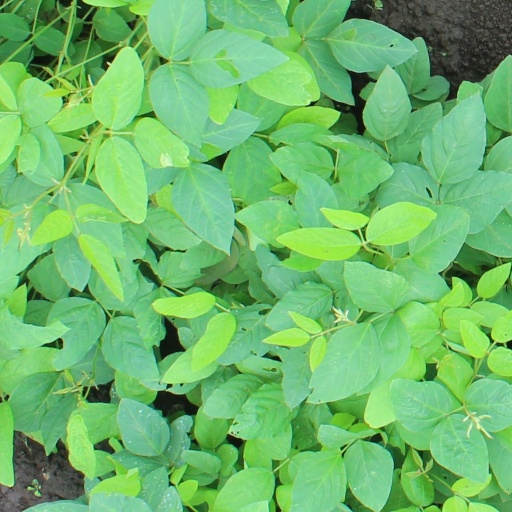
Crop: soybean